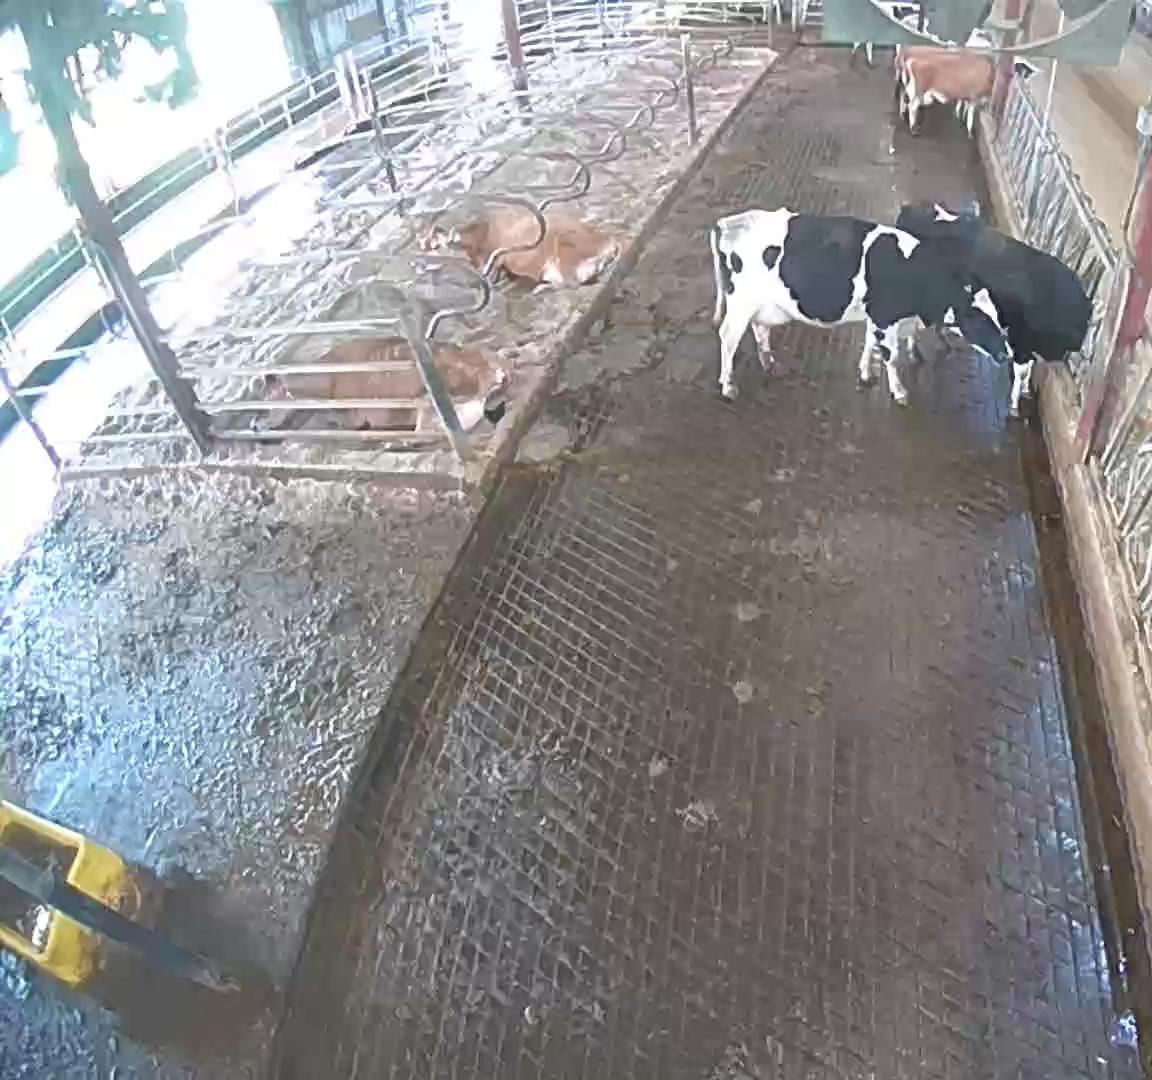
Number of cows: 5